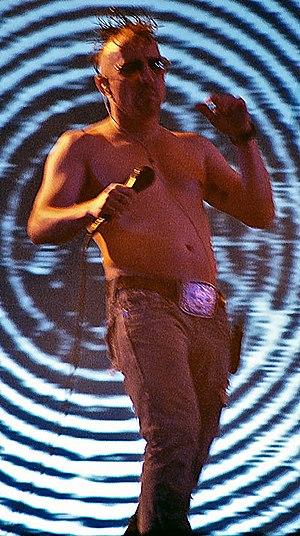
Tool [tʰuːl] est un groupe de metal progressif américain, originaire de Los Angeles, en Californie. Formé en 1990 par le chanteur Maynard James Keenan, le guitariste Adam Jones, le batteur Danny Carey et le bassiste Paul D'Amour. Ce dernier quitte le groupe en 1995 pour être remplacé par Justin Chancellor du groupe britannique Peach peu de temps avant l'enregistrement de leur deuxième album, Ænima.